Chełm

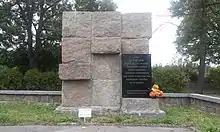
Memorial dedicated to the victims of the Stalag 319 POW camp

During World War I, in 1915 most of the Ukrainian and Russian minority was evacuated to Sloboda Ukraine and Russia. The city fell under Austrian occupation. On 3 May 1918, Chełm was the site of a large Polish manifestation, as over 15,000 Poles gathered to celebrate the Polish 3 May Constitution Day. In September 1918, apostolic visitor Ambrogio Damiano Achille Ratti (future Pope Pius XI) visited the city, greeted by the local Polish population. On 2 November 1918, local members of the Polish Military Organisation and students of local schools, led by Gustaw Orlicz-Dreszer, disarmed Austrian soldiers and liberated the city from Austrian rule, nine days before Poland officially regained independence. Chełm was one of the first liberated Polish cities of the former Russian Partition of Poland. The Polish 1st Cavalry Regiment was established in Chełm, which soon liberated the nearby towns of Włodawa and Hrubieszów. In the interbellum, Chełm was a county seat, administratively located in the Lublin Voivodeship (1919–1939) of the Second Polish Republic.